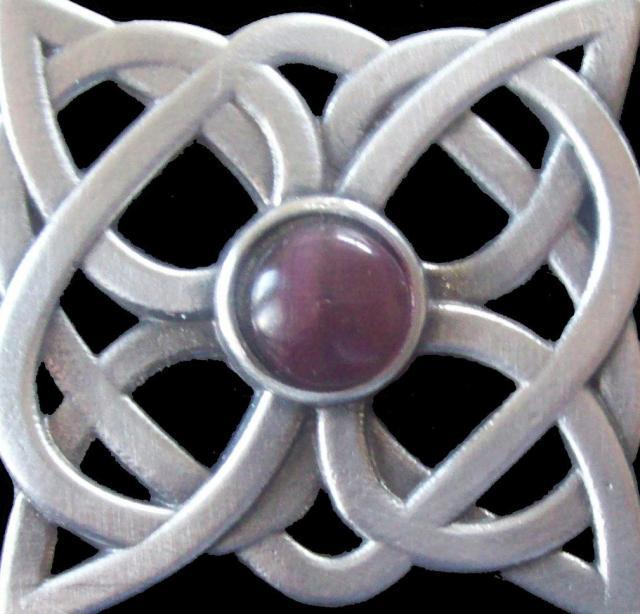
Texture: interlaced